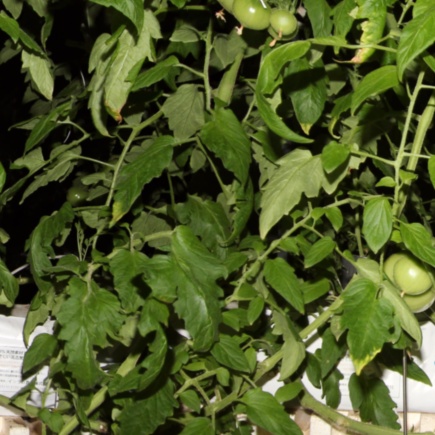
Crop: tomato